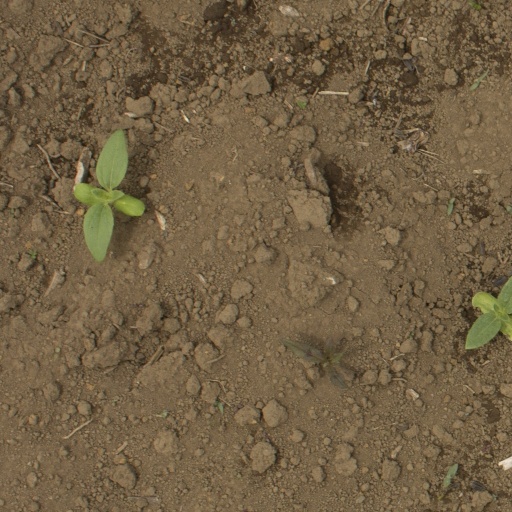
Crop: Jerusalem artichoke